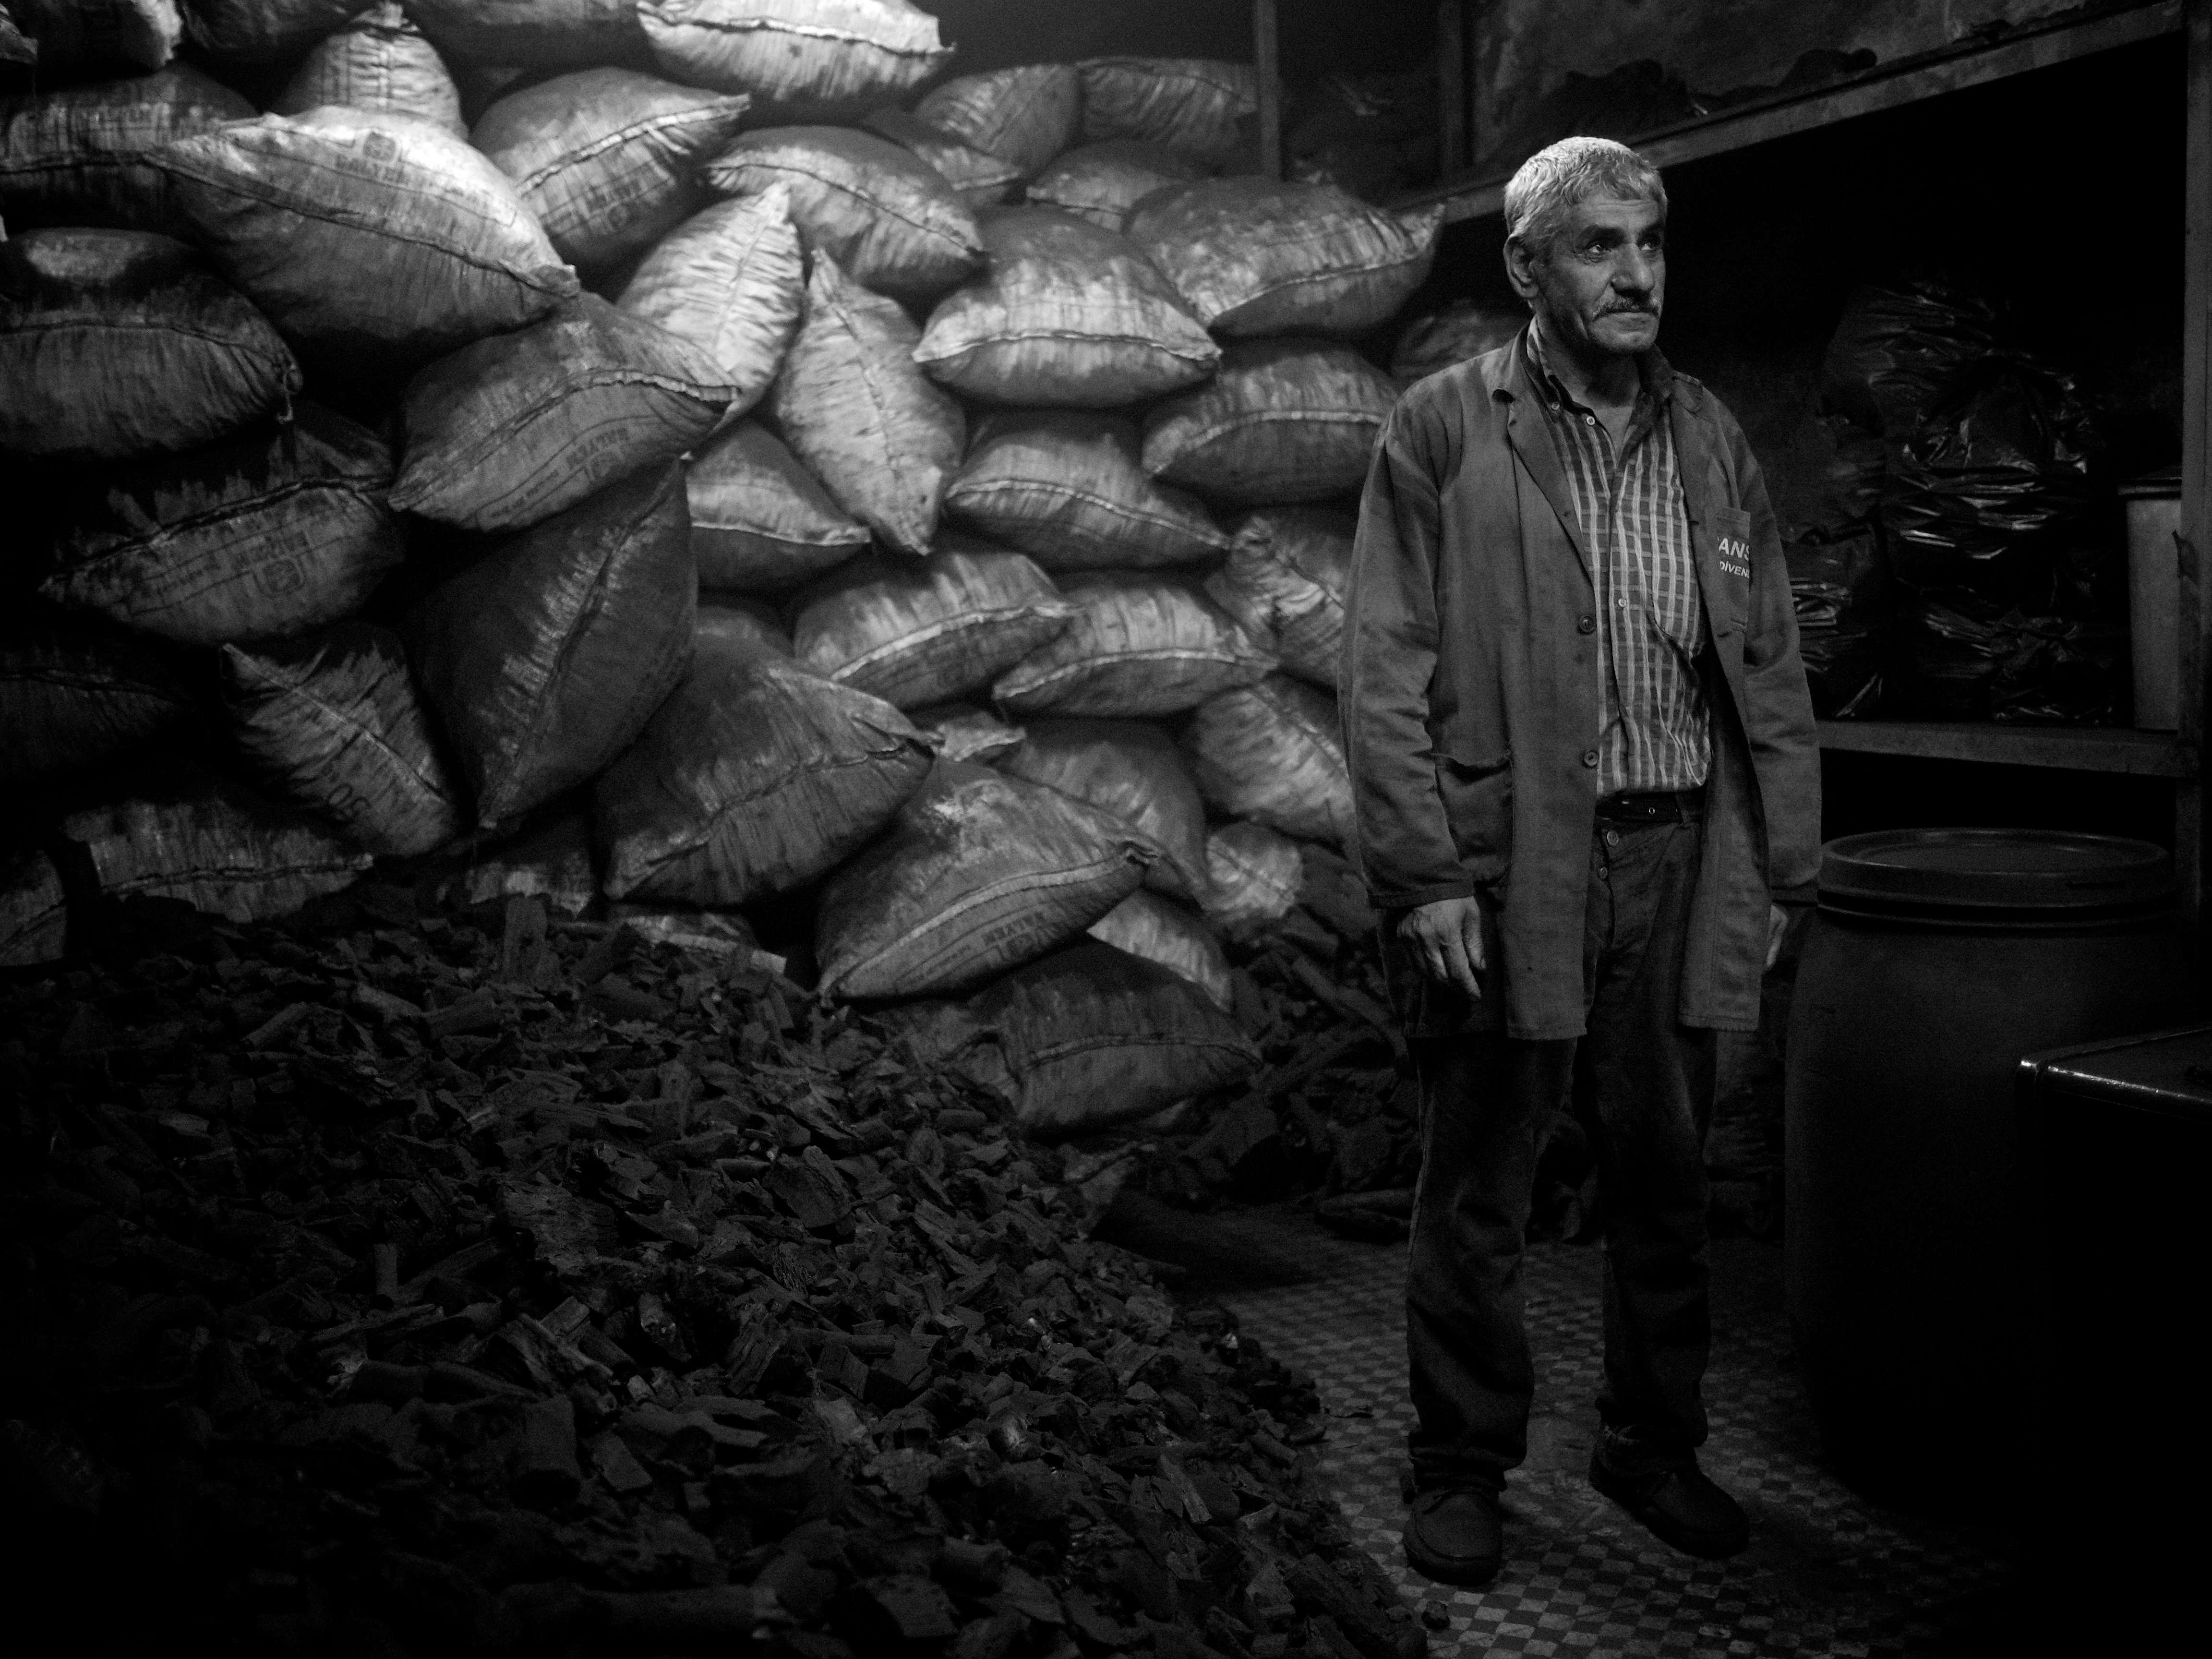
black and white, white, street, photography, ebook, training, darkness, black, monochrome, streetphotography, flickr, thomas, video, temple, olympus, photograph, omd, image, fuji, leica, monochrom, leuthard, hcb, thomasleuthard, monochrome photography, film noir